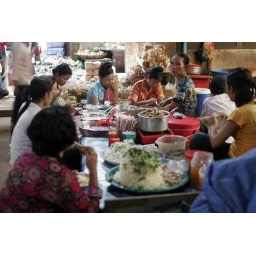
Day 29: Women sitting around eating lunch at Psar Chaa, Siem Reap, Cambodia [20070626]